Three-point flexural test

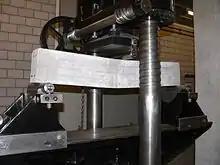
1940s flexural test machinery working on a sample of concrete

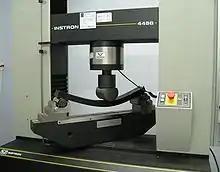
Test fixture on universal testing machine for three-point flex test

The three-point bending flexural test provides values for the modulus of elasticity